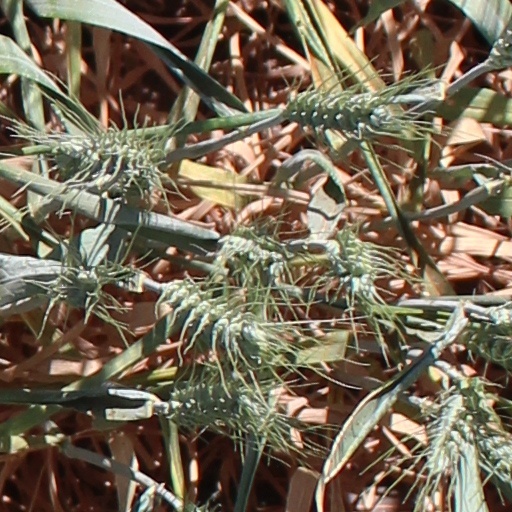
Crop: wheat